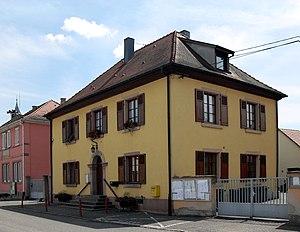
La mairie Widensolen
Widensolen [vidənzolən] est une commune française située dans le département du Haut-Rhin, en Alsace, en région Grand Est.